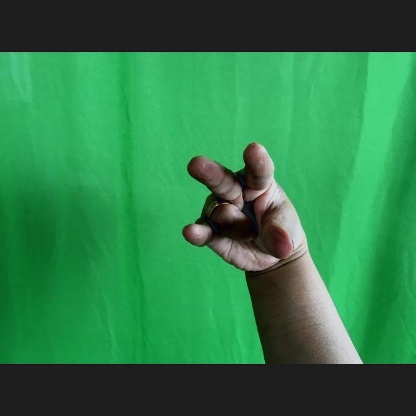
Mudra: Kangulam